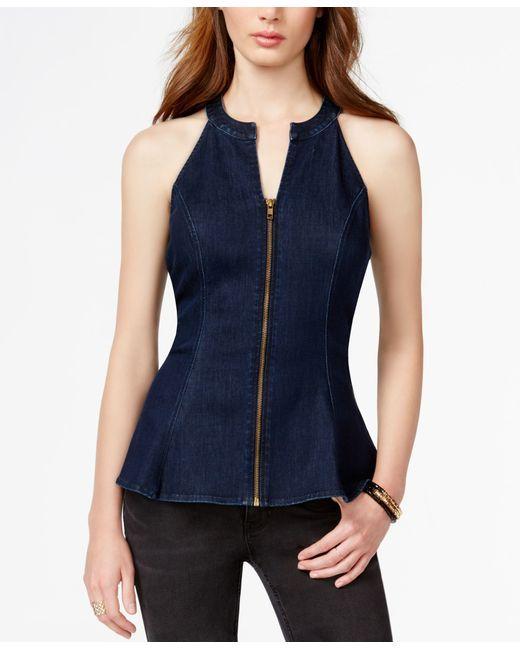
dunkelblaues ärmelloses Freizeitoberteil aus Schößchen-Denim mit Reißverschluss